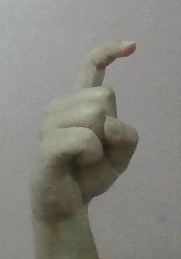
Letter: ra